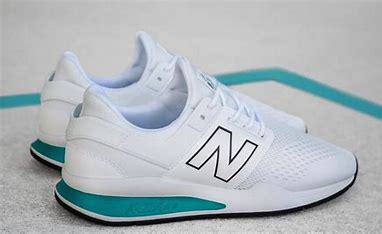
Brand: New
Model: Balance 247